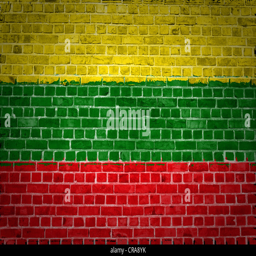
an image of the flag painted on a brick wall in an urban location